Porphyry copper deposit

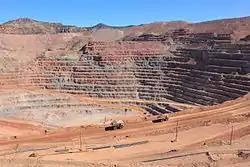
Morenci mine open pit in 2012. The red rocks in the upper benches, and the outcrops in the background, are in the leached capping. It appears that the bottom of the pit is in the mixed oxide-sulfide zone, and that is also what the two haul trucks in the foreground are carrying. Click to enlarge photo.

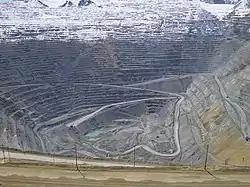
Bingham Canyon mine in 2005. The gray rocks visible in the pit are almost all in the primary-sulfide ore zone.

Porphyry copper deposits are copper ore bodies that are formed from hydrothermal fluids that originate from a voluminous magma chamber several kilometers below the deposit itself. Predating or associated with those fluids are vertical dikes of porphyritic intrusive rocks from which this deposit type derives its name. In later stages, circulating meteoric fluids may interact with the magmatic fluids. Successive envelopes of hydrothermal alteration typically enclose a core of disseminated ore minerals in often stockwork-forming hairline fractures and veins. Because of their large volume, porphyry orebodies can be economic from copper concentrations as low as 0.15% copper and can have economic amounts of by-products such as molybdenum, silver, and gold. In some mines, those metals are the main product.